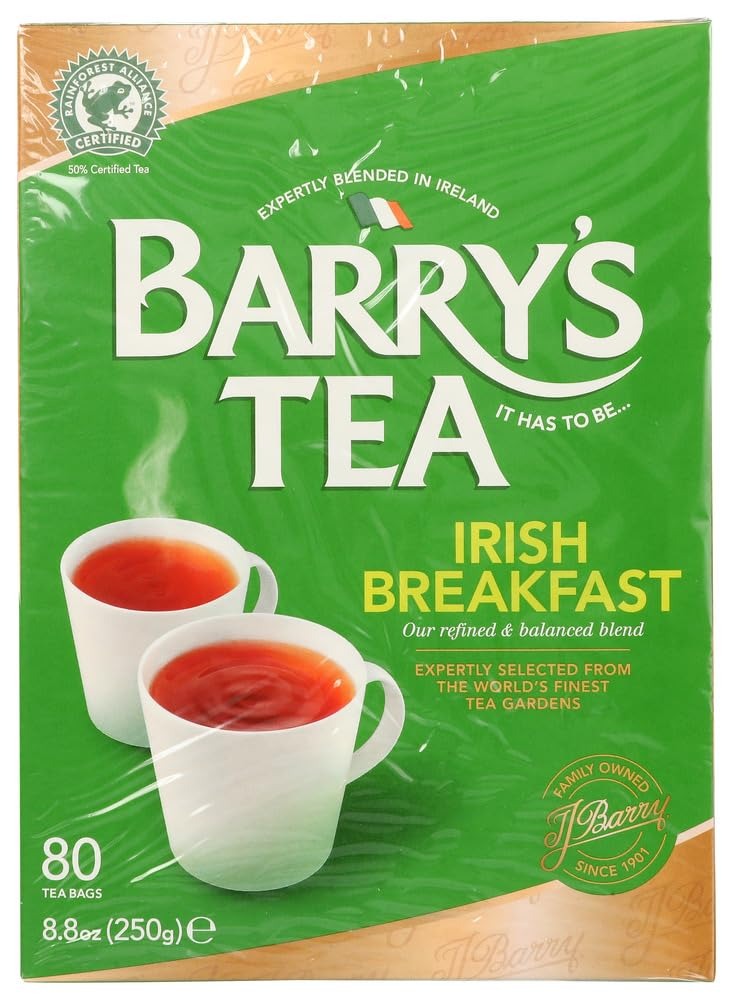
Item Name: Barry'S Tea, Tea, Irish Breakfast, Pack of 6, Size - 80 BAG, Quantity - 1 Case6
Bullet Point 1: Barrys Irish Breakfast Tea 80's
Bullet Point 2: Barrys Irish Breakfast Tea 80's
Bullet Point 3: Barrys Irish Breakfast Tea 80's
Product Description: Barrys Irish Breakfast Tea 80's
Value: 6.0
Unit: Count

Price: 30.98